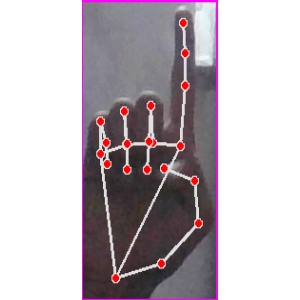
अक्षर: क